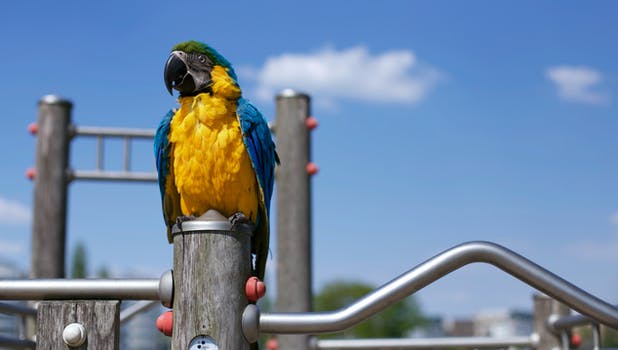
Label: No Watermark